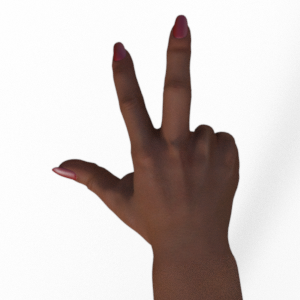
Label: scissors